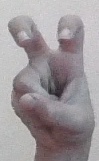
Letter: toot